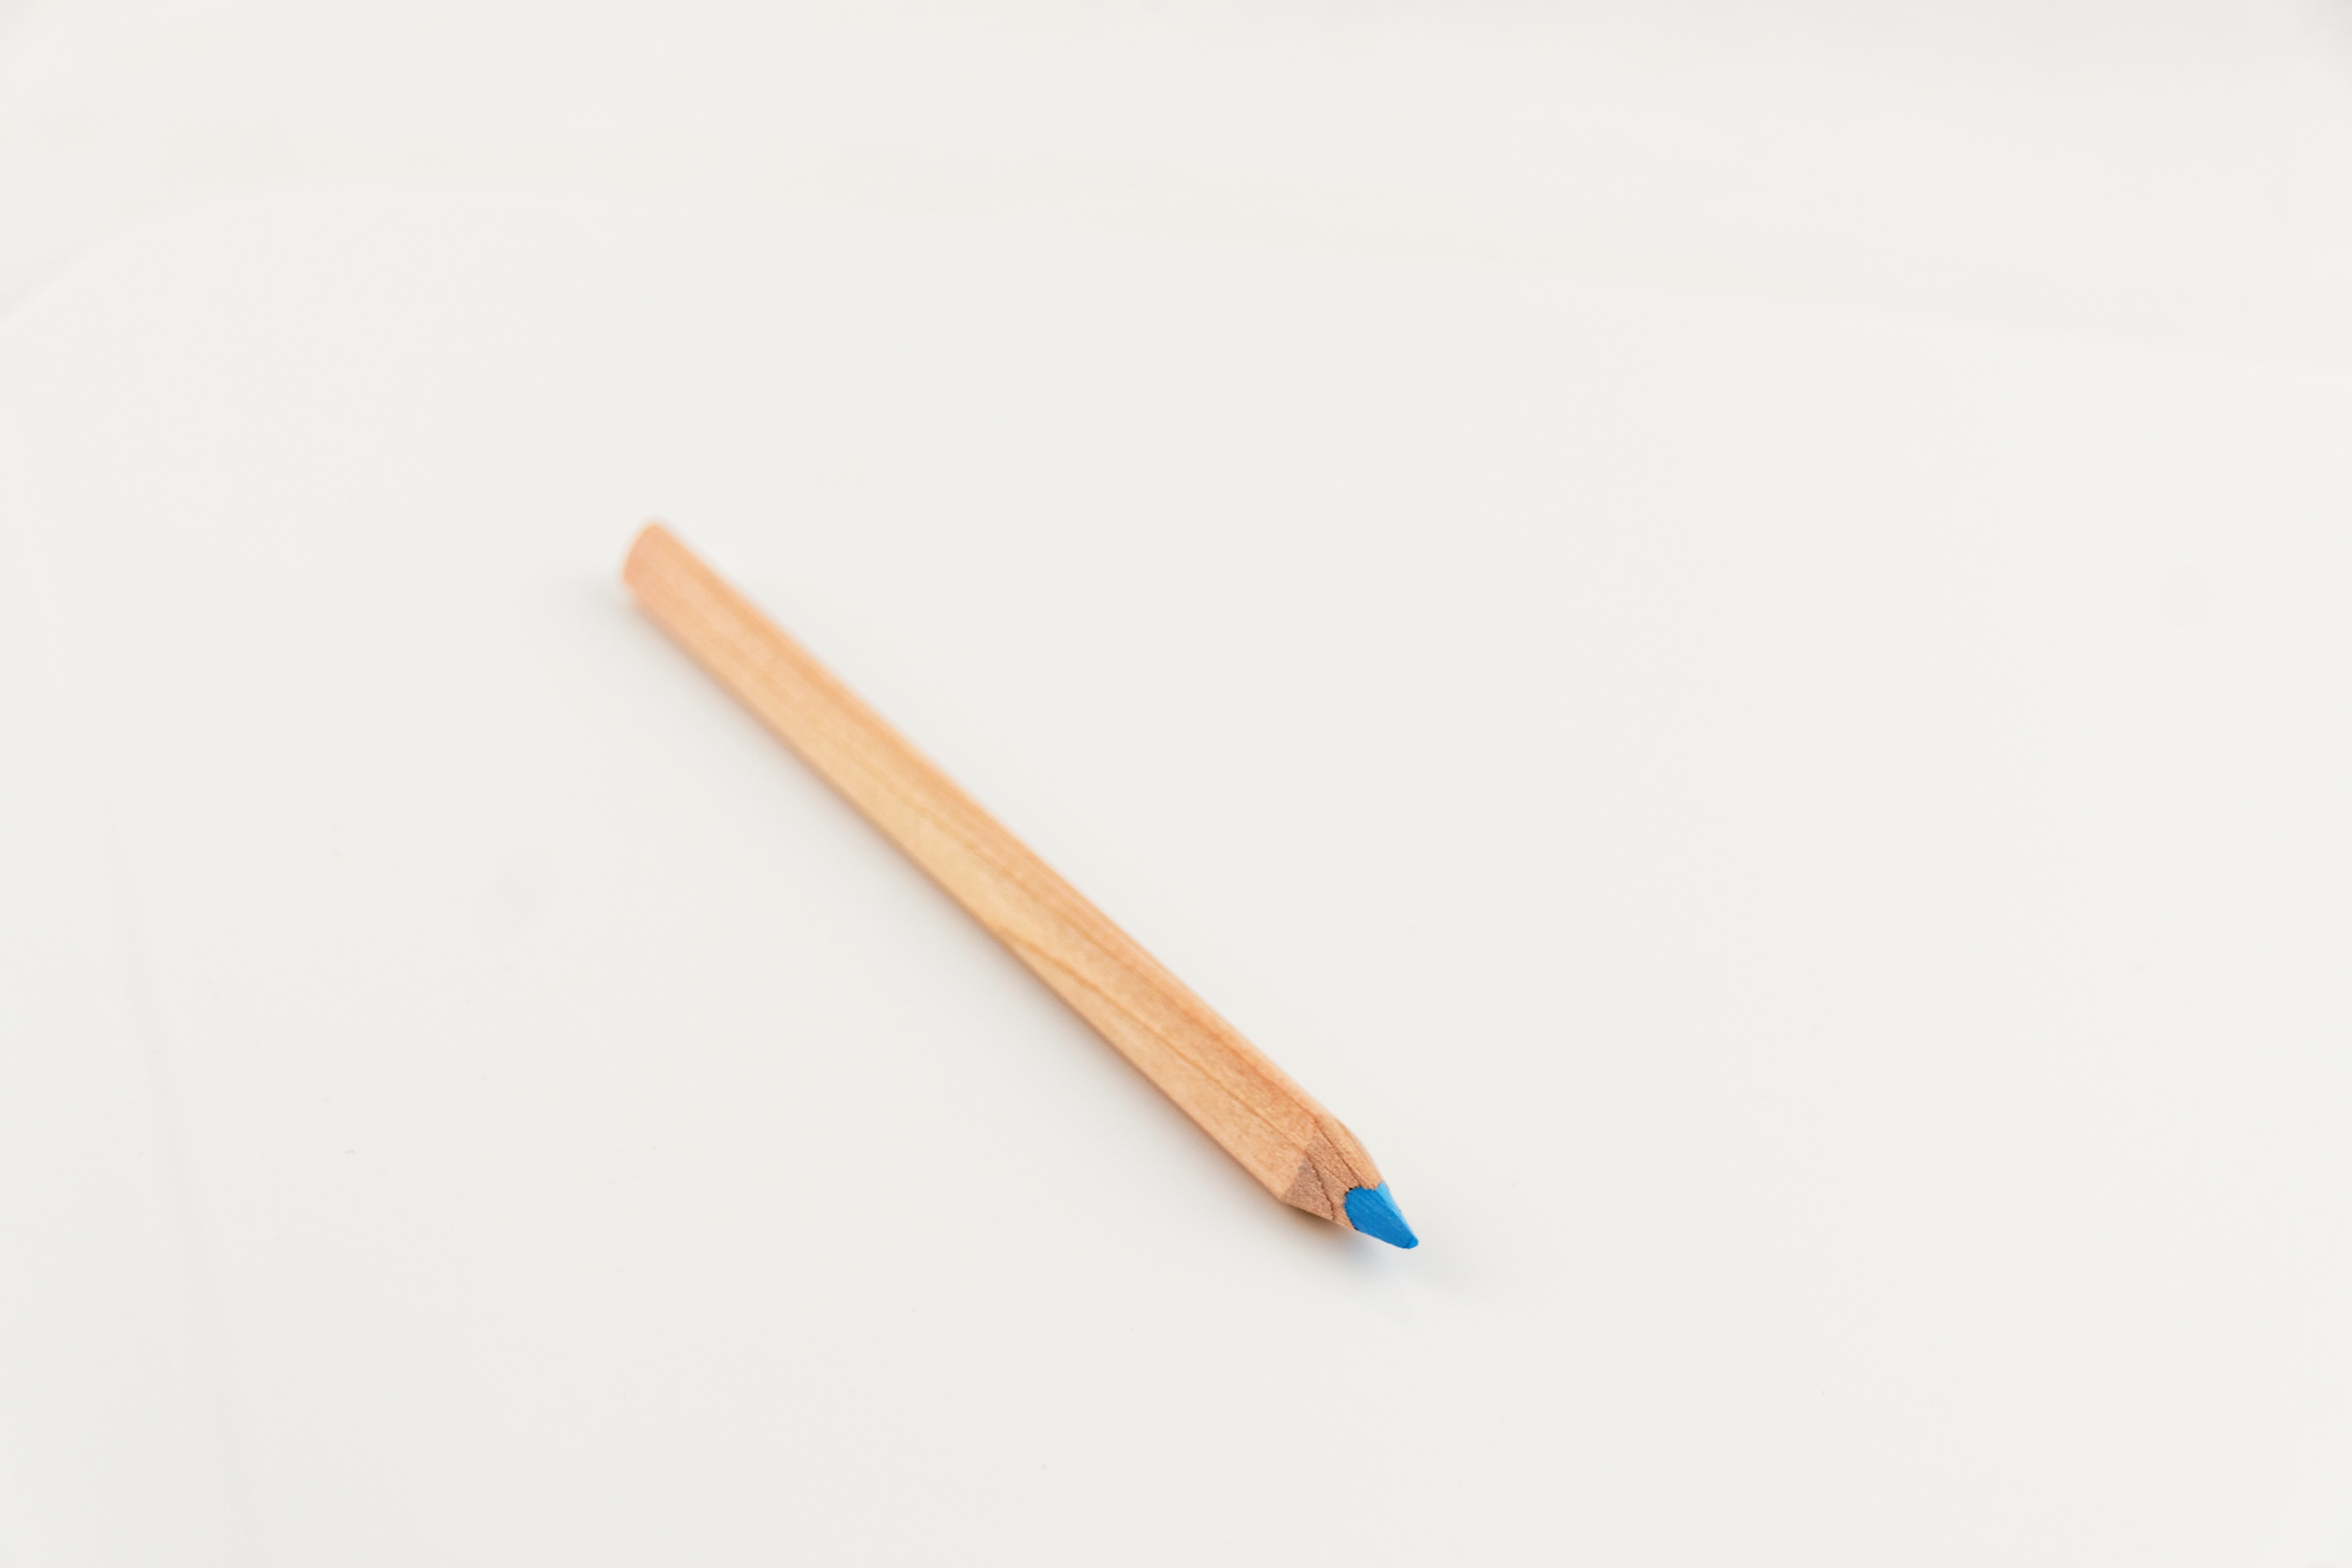
hand, pencil, colorful, art, children, creativity, pens, school, draw, leave, pointed, colored pencils, colour pencils, writing accessories